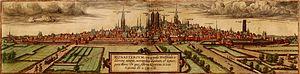
Münster [ˈmʊnstər] est une ville allemande située dans le nord du Land de Rhénanie-du-Nord-Westphalie. De 1815 à 1945, Münster était la capitale de la province depuis lors disparue de Westphalie. La ville, étendue sur 302,91 km² et bordée par l'Aa, se situe entre Osnabrück et Dortmund, au centre de l'actuelle province de Münster.